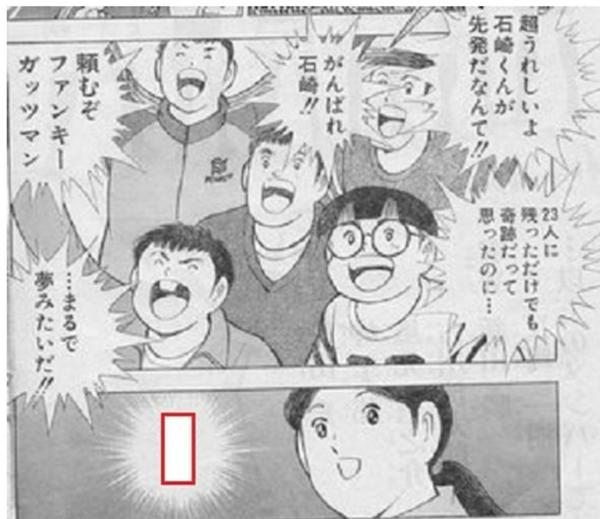
回答: ファンキーガッツマン?